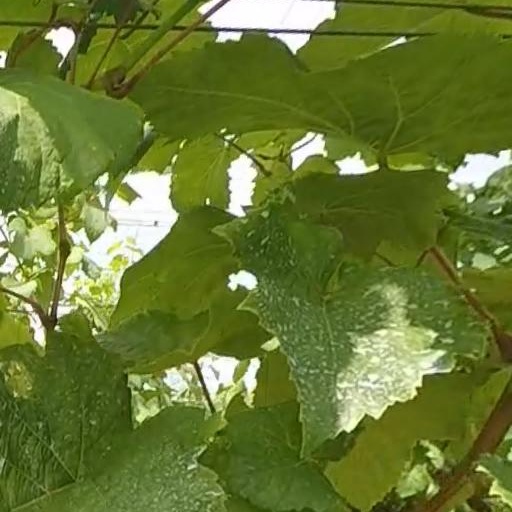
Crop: grape